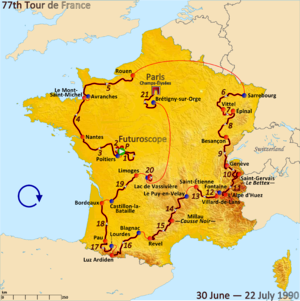
Le Tour de France 1990 est la 77ᵉ édition de cette course cycliste par étapes. Il a lieu du 30 juin au 22 juillet 1990 sur 21 étapes pour 3 504 km. Le départ a lieu au Futuroscope de Poitiers ; l'arrivée se juge aux Champs-Élysées à Paris. L'Américain Greg LeMond obtient sa troisième victoire dans la grande boucle. Le Français Thierry Claveyrolat remporte le maillot à pois de meilleur grimpeur et Olaf Ludwig le maillot vert du classement par points.